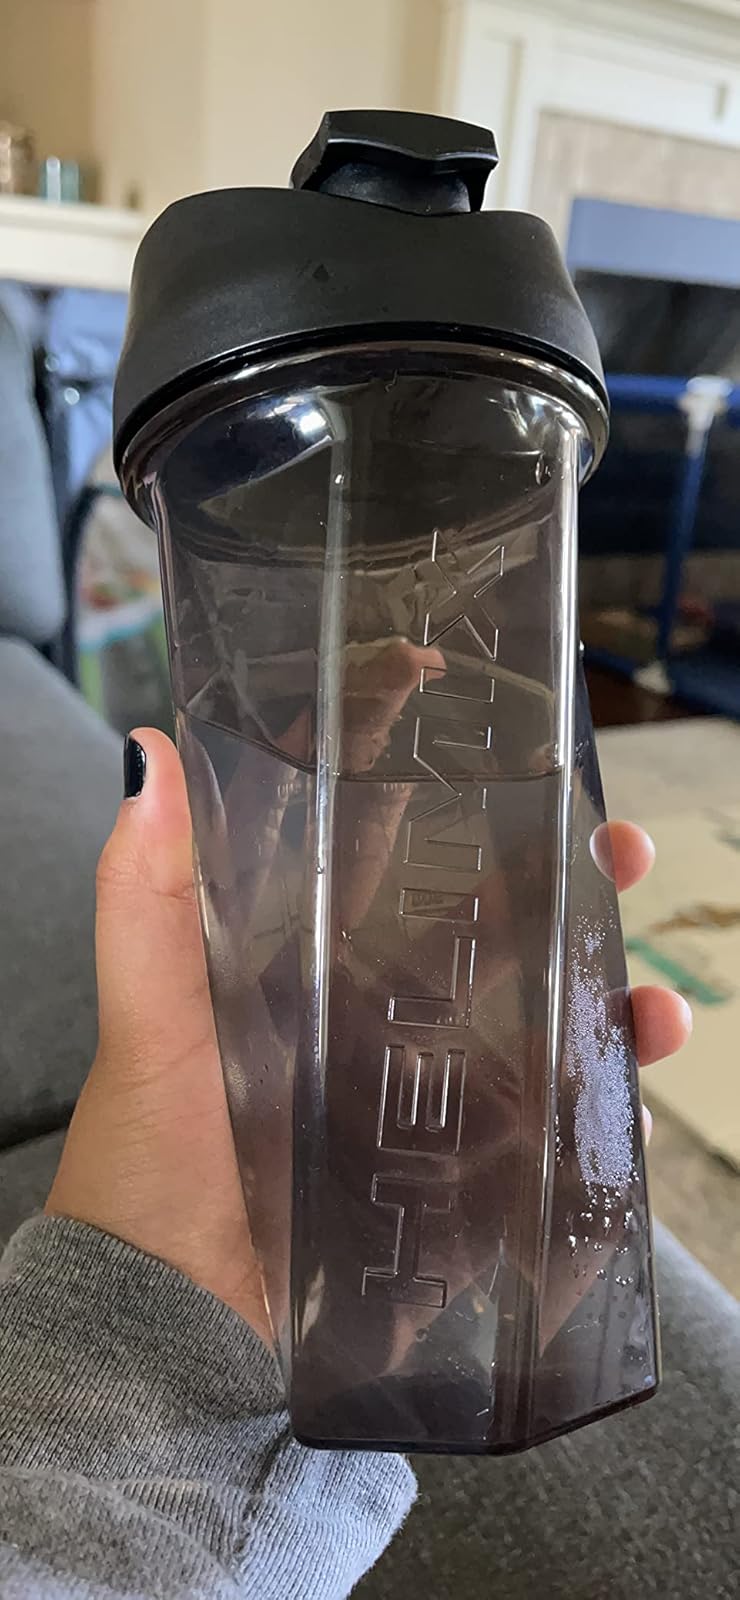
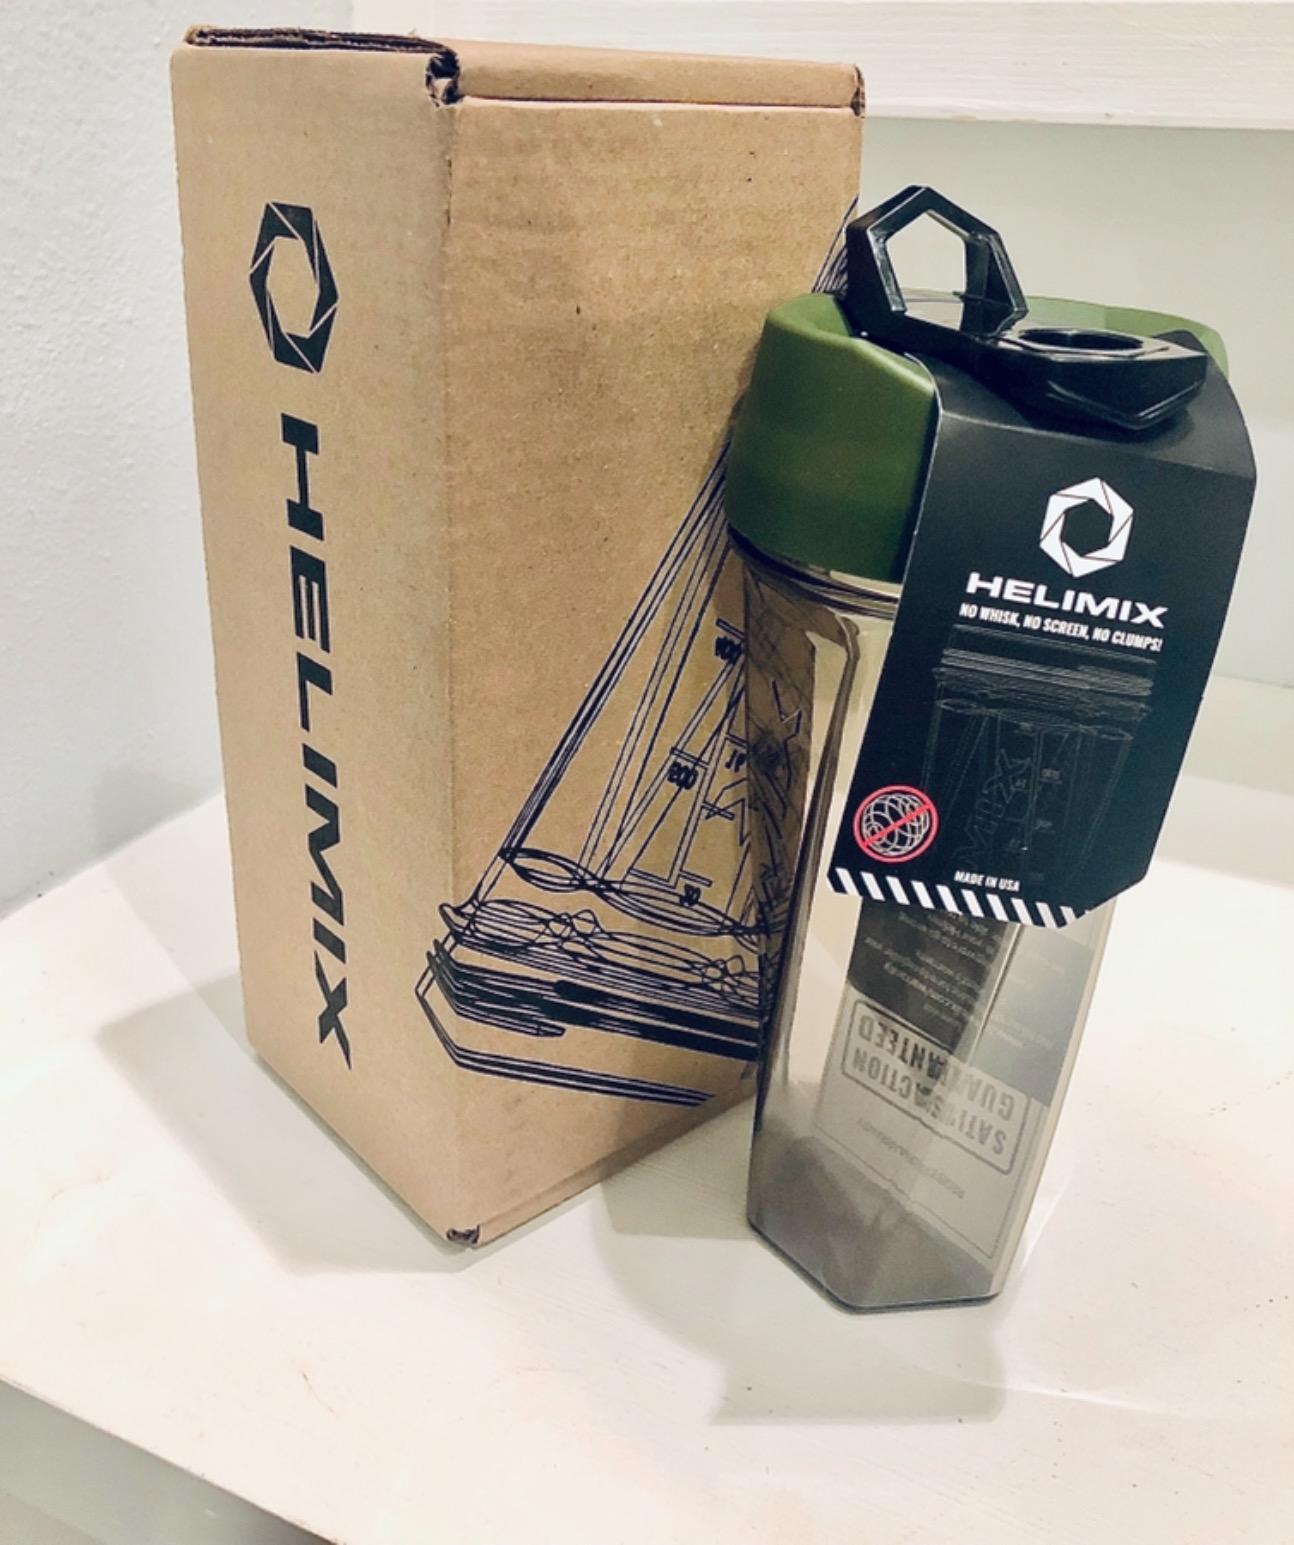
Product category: items_blender
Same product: no